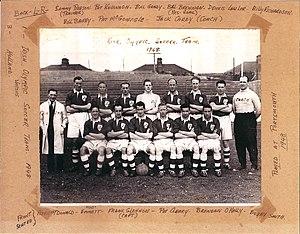
Voici les effectifs des sélections qui concourent pour l'épreuve de football aux Jeux olympiques d'été de 1948, à Londres.